Storm Clouds Cantata

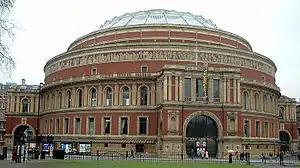
The Royal Albert Hall, the scene of the "Storm Clouds Cantata" in both versions

This cantata was written for the assassination scene in the Alfred Hitchcock 1934 film, "The Man Who Knew Too Much", in the Royal Albert Hall. In the film version of 1934, the London Symphony Orchestra was directed by H. Wynn Reeves. In the 1956 version, however, the London Symphony Orchestra was conducted by Bernard Herrmann, the composer of new music for the remake, and the chorus is the Covent Garden Opera Chorus with soloist Barbara Howitt.